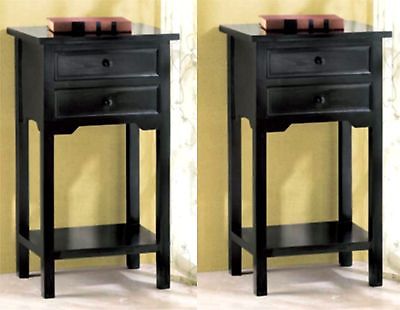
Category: table